Frank Forde

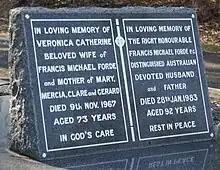
Frank Forde's headstone at Brisbane's Toowong Cemetery

Forde was a loyal deputy, and in 1941 when Labor returned to power he became Minister for the Army, a vital role in wartime. He was the "de facto" Deputy Prime Minister, but was disappointed not to be appointed Treasurer in the new government; that position was instead awarded to Ben Chifley. Forde chaired the War Cabinet and Advisory War Council when Curtin was ill or absent, and was Acting Prime Minister on a number of occasions. He strongly opposed the Brisbane Line proposal, which would have seen a strategic withdrawal of troops from northern Australia in the event of a Japanese invasion (and also included abandoning his own division of Capricornia to the Japanese).